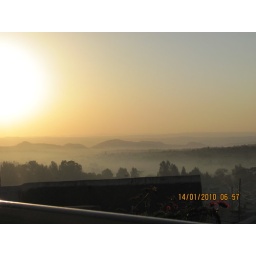
Dawn in Harar as captured from my bedroom balcony